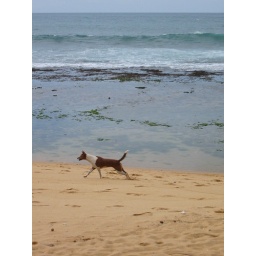
A doggy takes a morning stroll on the beach near our hotel